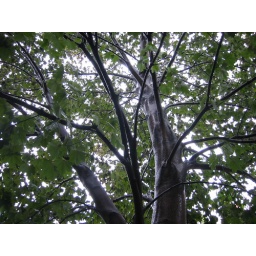
The tree in my front yard back home in that grey light I grew up in.